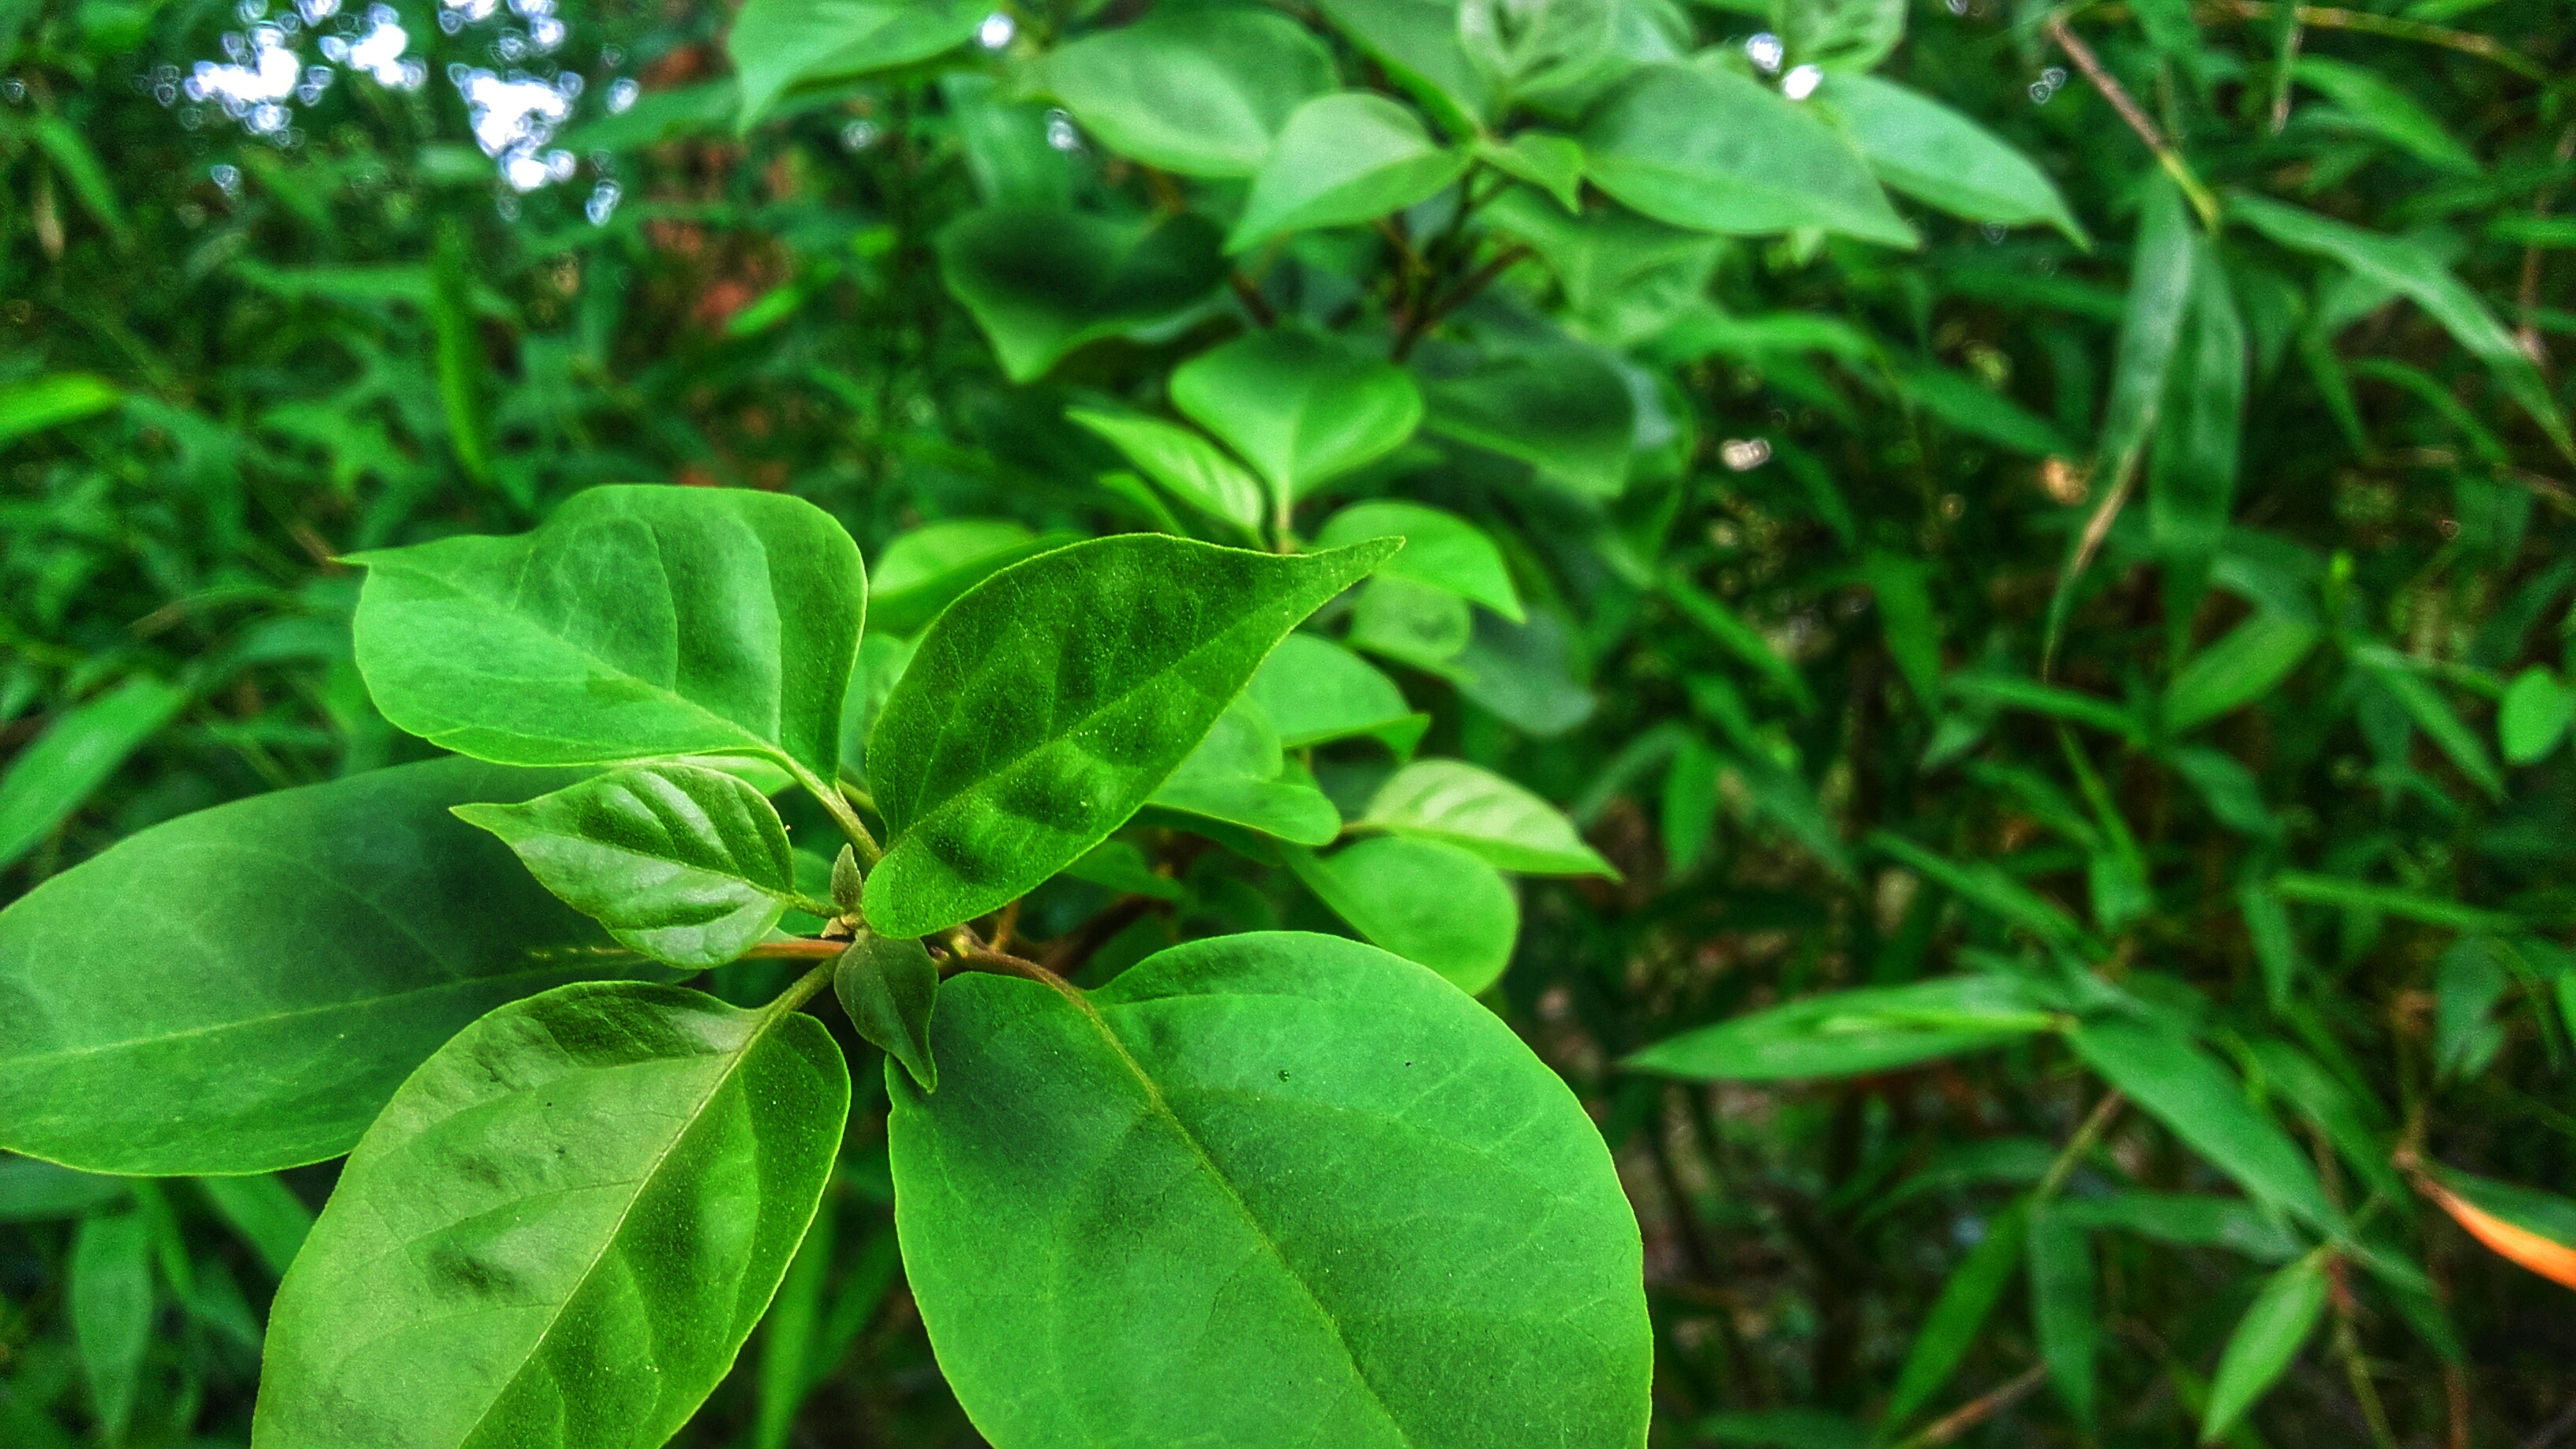
plant, lawn, leaf, flower, food, green, herb, produce, botany, flora, shrub, flowering plant, land plant